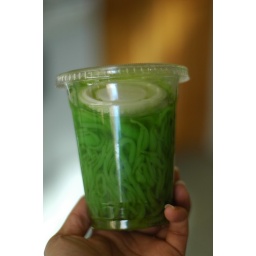
from Cam Hoang in Oakland, Californiau put the white thing into the cup (the tiny cup in the cup).